Springfield Farm (Williamsport, Maryland)

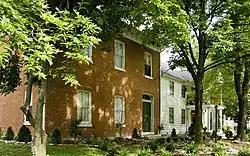

Springfield Farm is a historic home and farm located at Williamsport, Washington County, Maryland, United States. It was built in three distinct parts, with the center, or original section, dating from the second half of the 18th century. This two-story plus attic beaded clapboard house is five bays wide with an entrance in the center bay of both the first and second stories on the east façade. The property includes a springhouse and stillhouse both of rough fieldstone, and several smaller buildings. It was a home of Revolutionary War General Otho Holland Williams (1749-1794).